Battle of Vevi (1941)

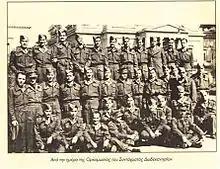
Part of the Greek Dodecanese Regiment

The Klidi Pass (Kirli Derven) – which links the towns of Vevi and Klidi to the south – is wide, a winding defile, with steep, rocky and treeless sides up to high.